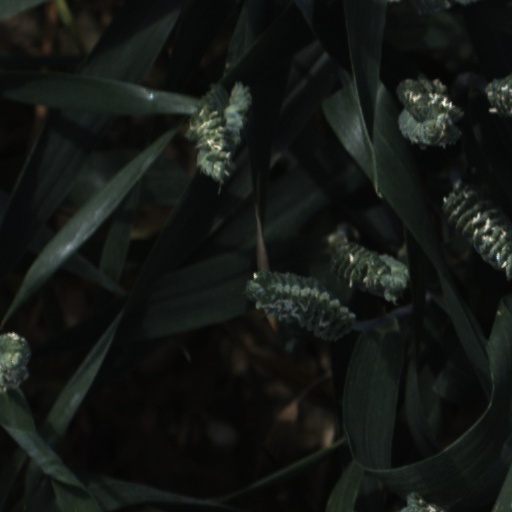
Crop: wheat